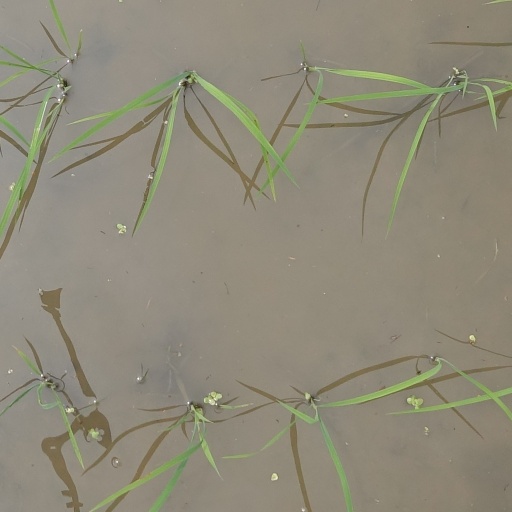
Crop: rice